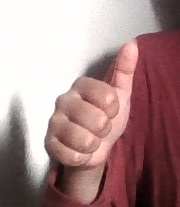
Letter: aleff